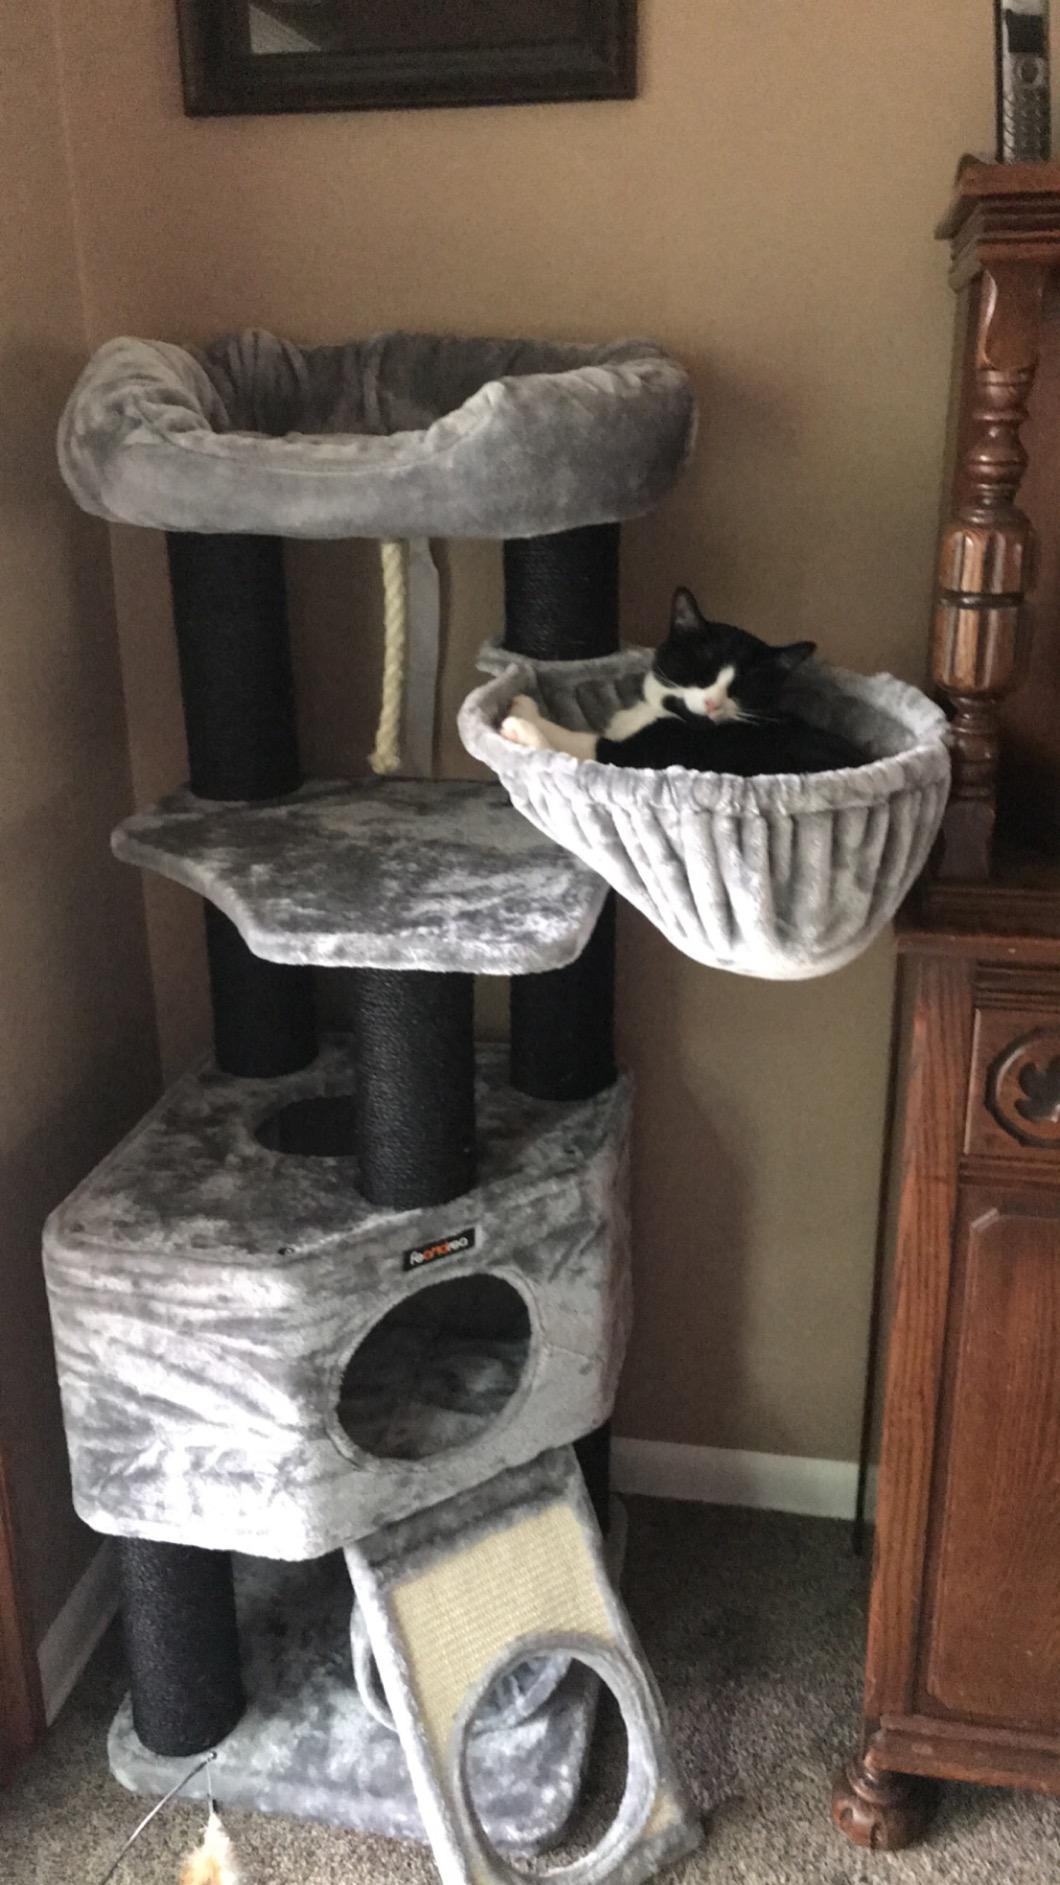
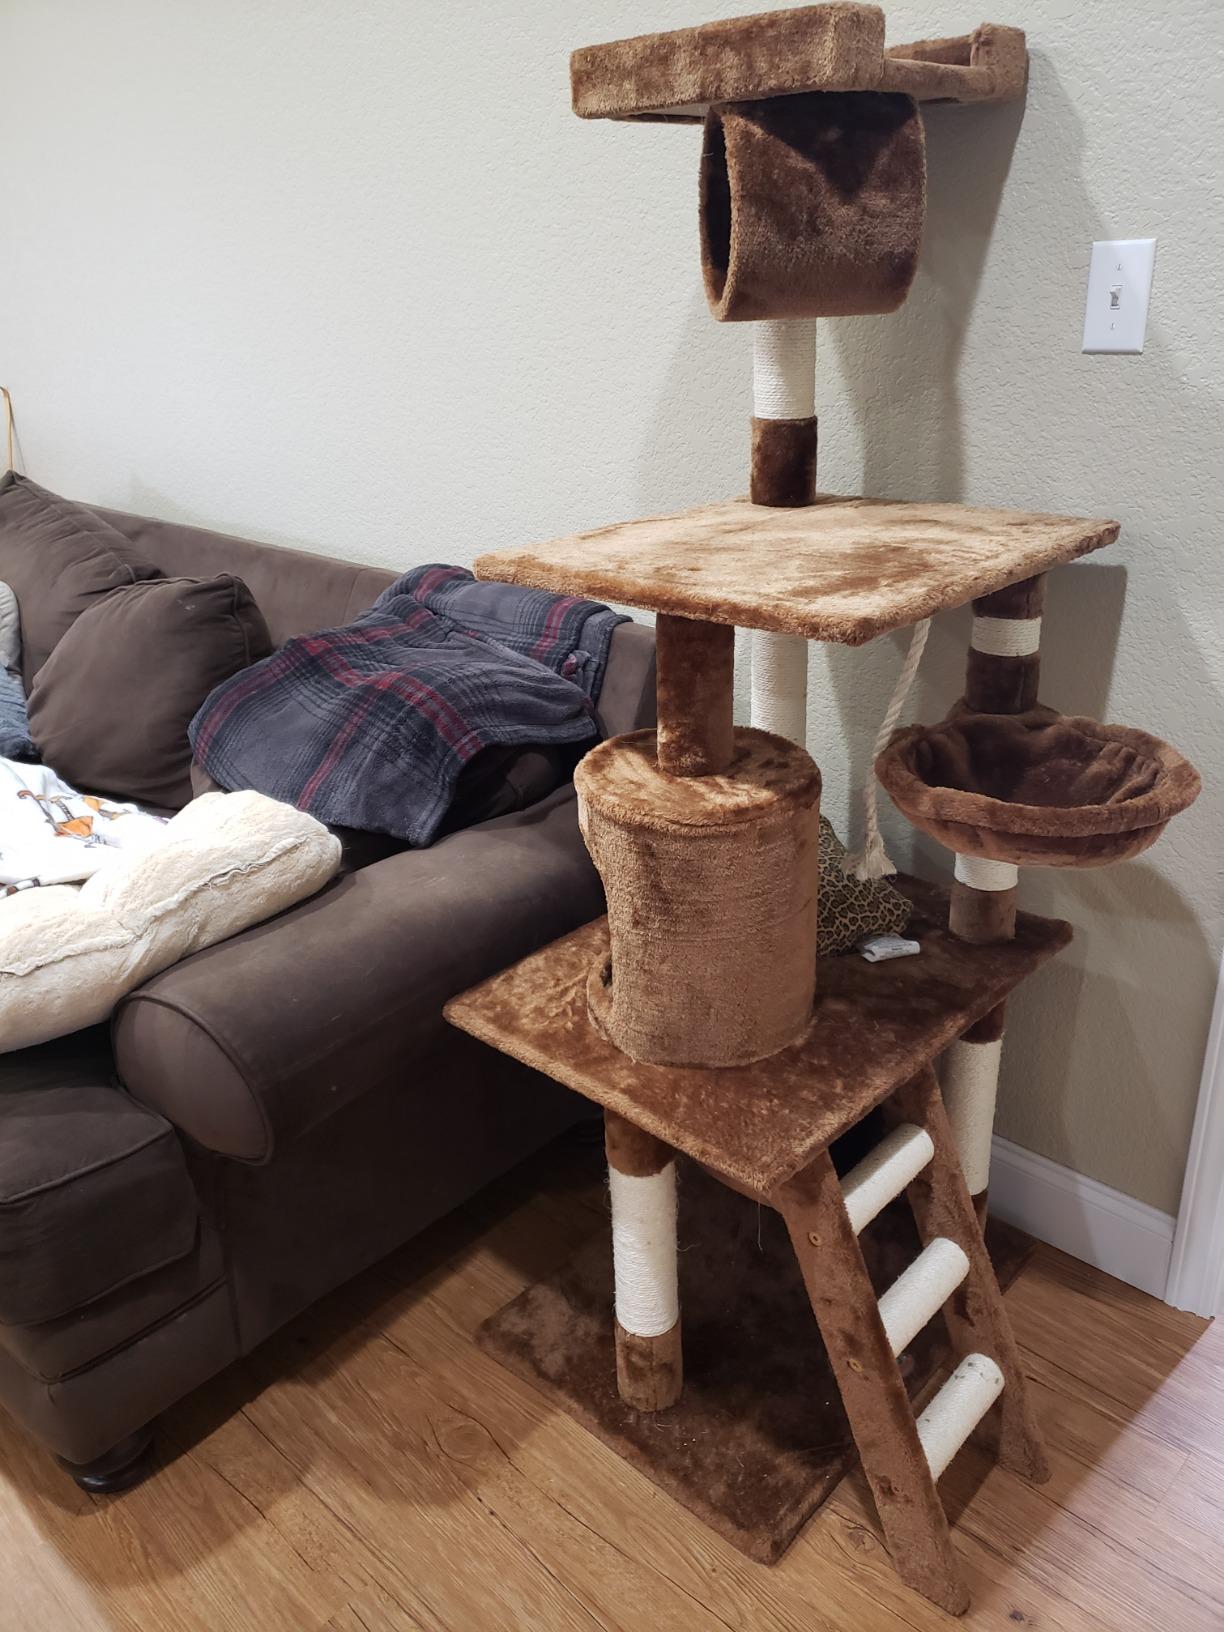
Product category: items_cat tree
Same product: no